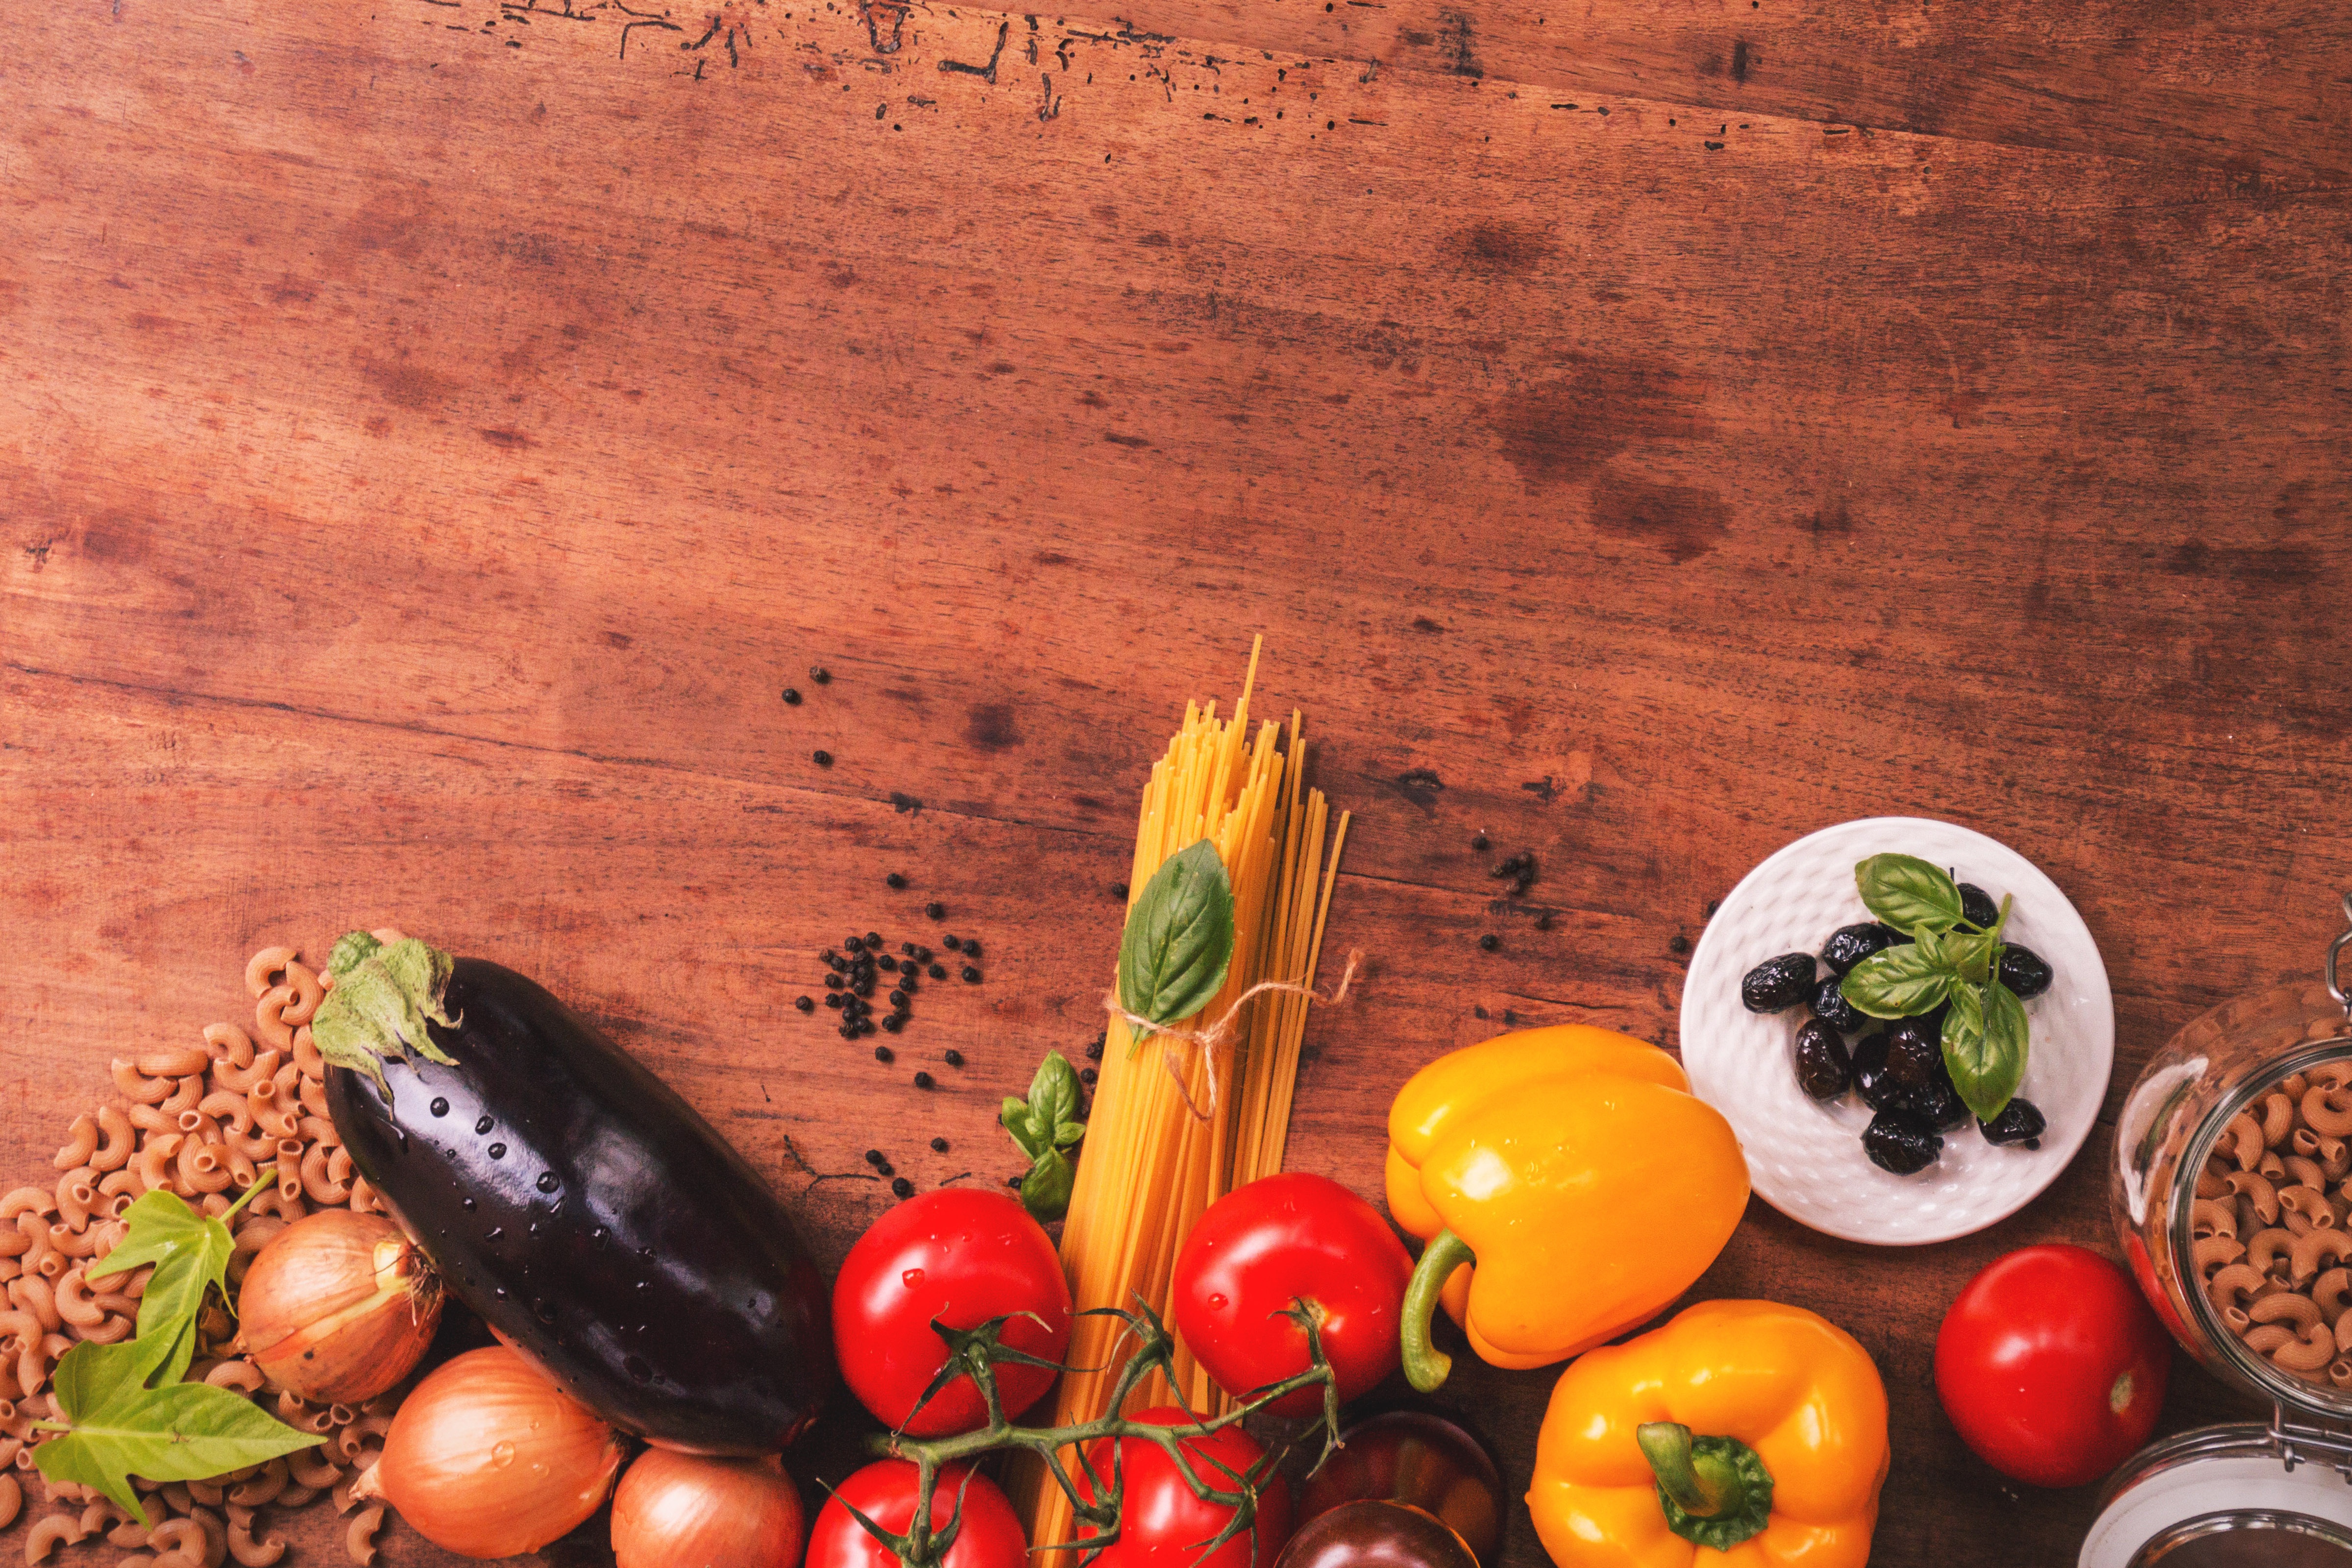
natural foods, local food, vegetable, food, whole food, vegan nutrition, bell peppers and chili peppers, still life, vegetarian food, fruit, still life photography, eggplant, plant, Food group, produce, tomato, solanum, habanero chili, superfood, bush tomato, bell pepper, capsicum, ingredient, chili pepper, cuisine, legume, peperoncini, nightshade family, leaf vegetable, dish